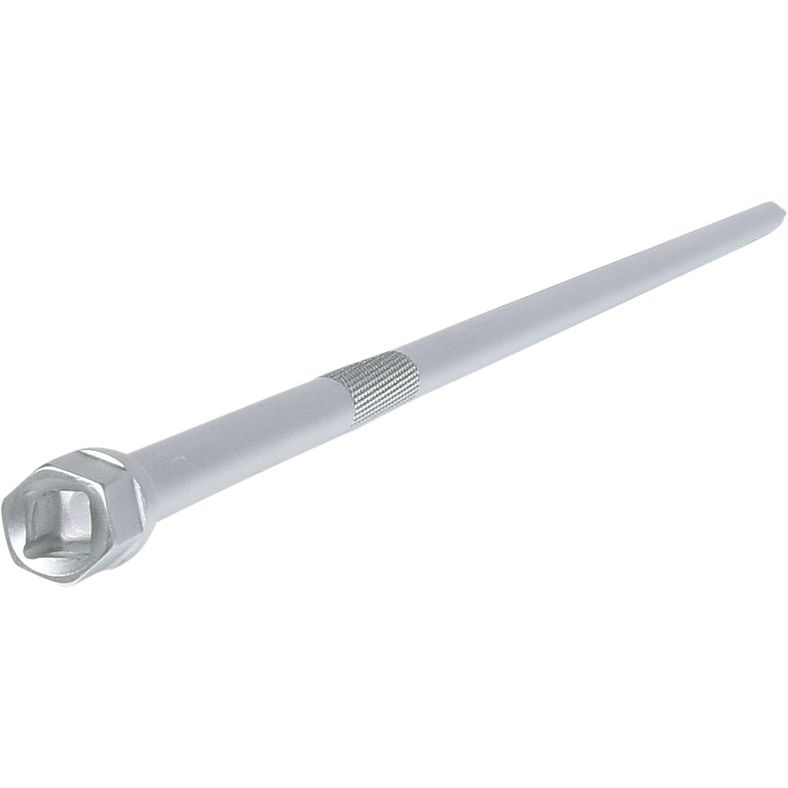
KS TOOLS 1/4" XXL Tippförlängning, 600mm
Drivaxelverktyg KS911.1549 KS TOOLS 1/4" XXL Tippförlängning, 600mm Drev [tum]: 1/4 Form: Räfflad Vikt [g]: 260 Längd[mm]: 600 Matt satinerad Förkromad Material: Krom-vanadium-stål Din/ iso: DIN3120,ISO1174 Skruvhuvud/mutterprofil: Sexkant
Brand: KS TOOLS
Category: Hardware > Tools > Tool Clamps & Vises > Bar Clamps